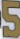
Number: 5